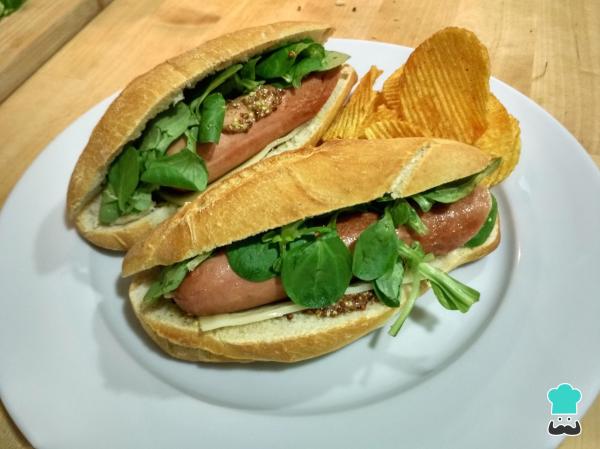
Si os ha gustado este sencillo sándwich con salchicha os recomendamos otros aperitivos similares como el sándwich cubano. ¡Buen provecho!Además, recordad que podéis acompañar este bocadillo con unas patatas chips al microondas.